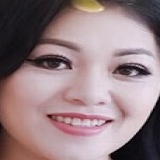
ca sĩ Anh Thơ